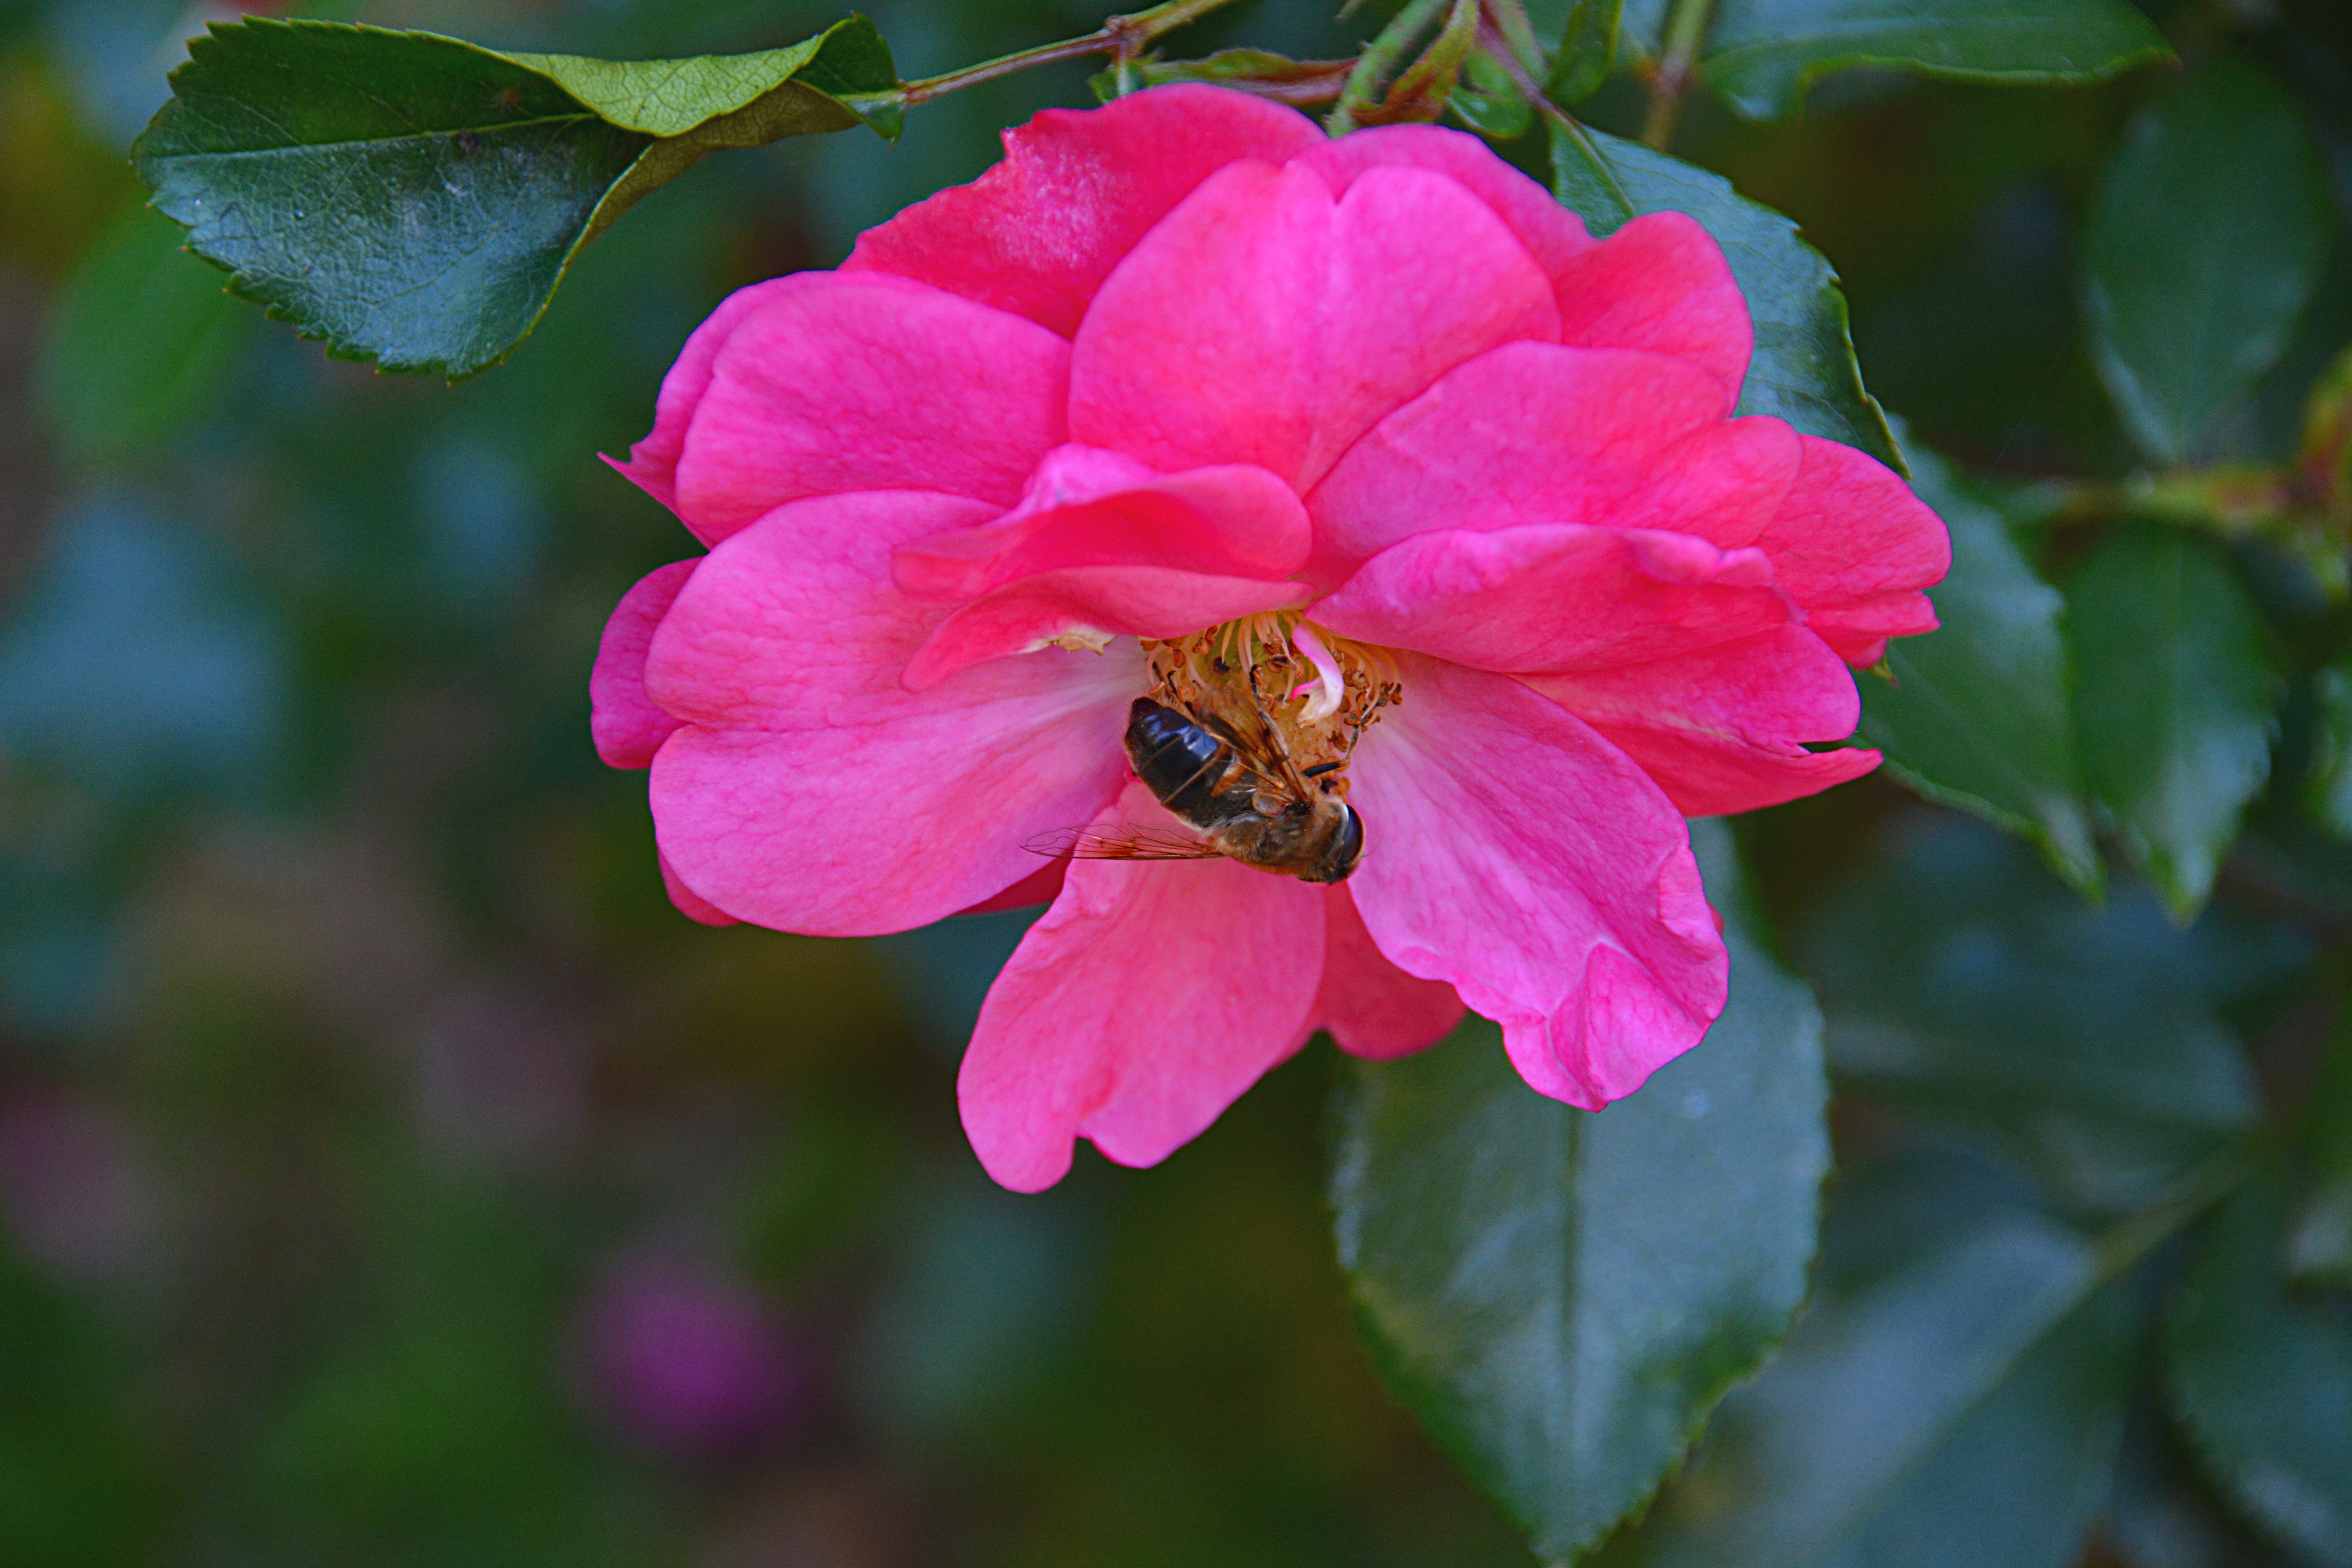
nature, blossom, plant, flower, petal, rose, botany, garden, flora, shrub, bee, insects, forage, macro photography, flowering plant, honey bee, rose family, pollinator, land plant, camellia sasanqua, rosa rubiginosa